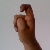
The image shows a hand gesture representing the letter 'X' in Indian Sign Language.